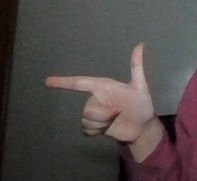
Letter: yaa